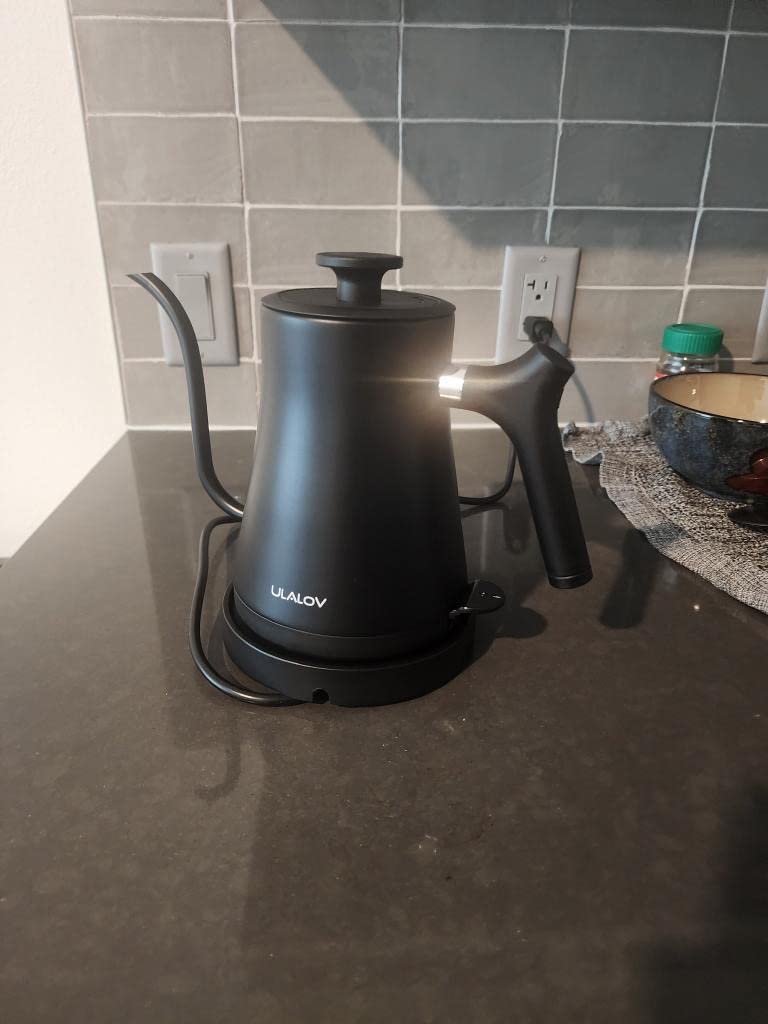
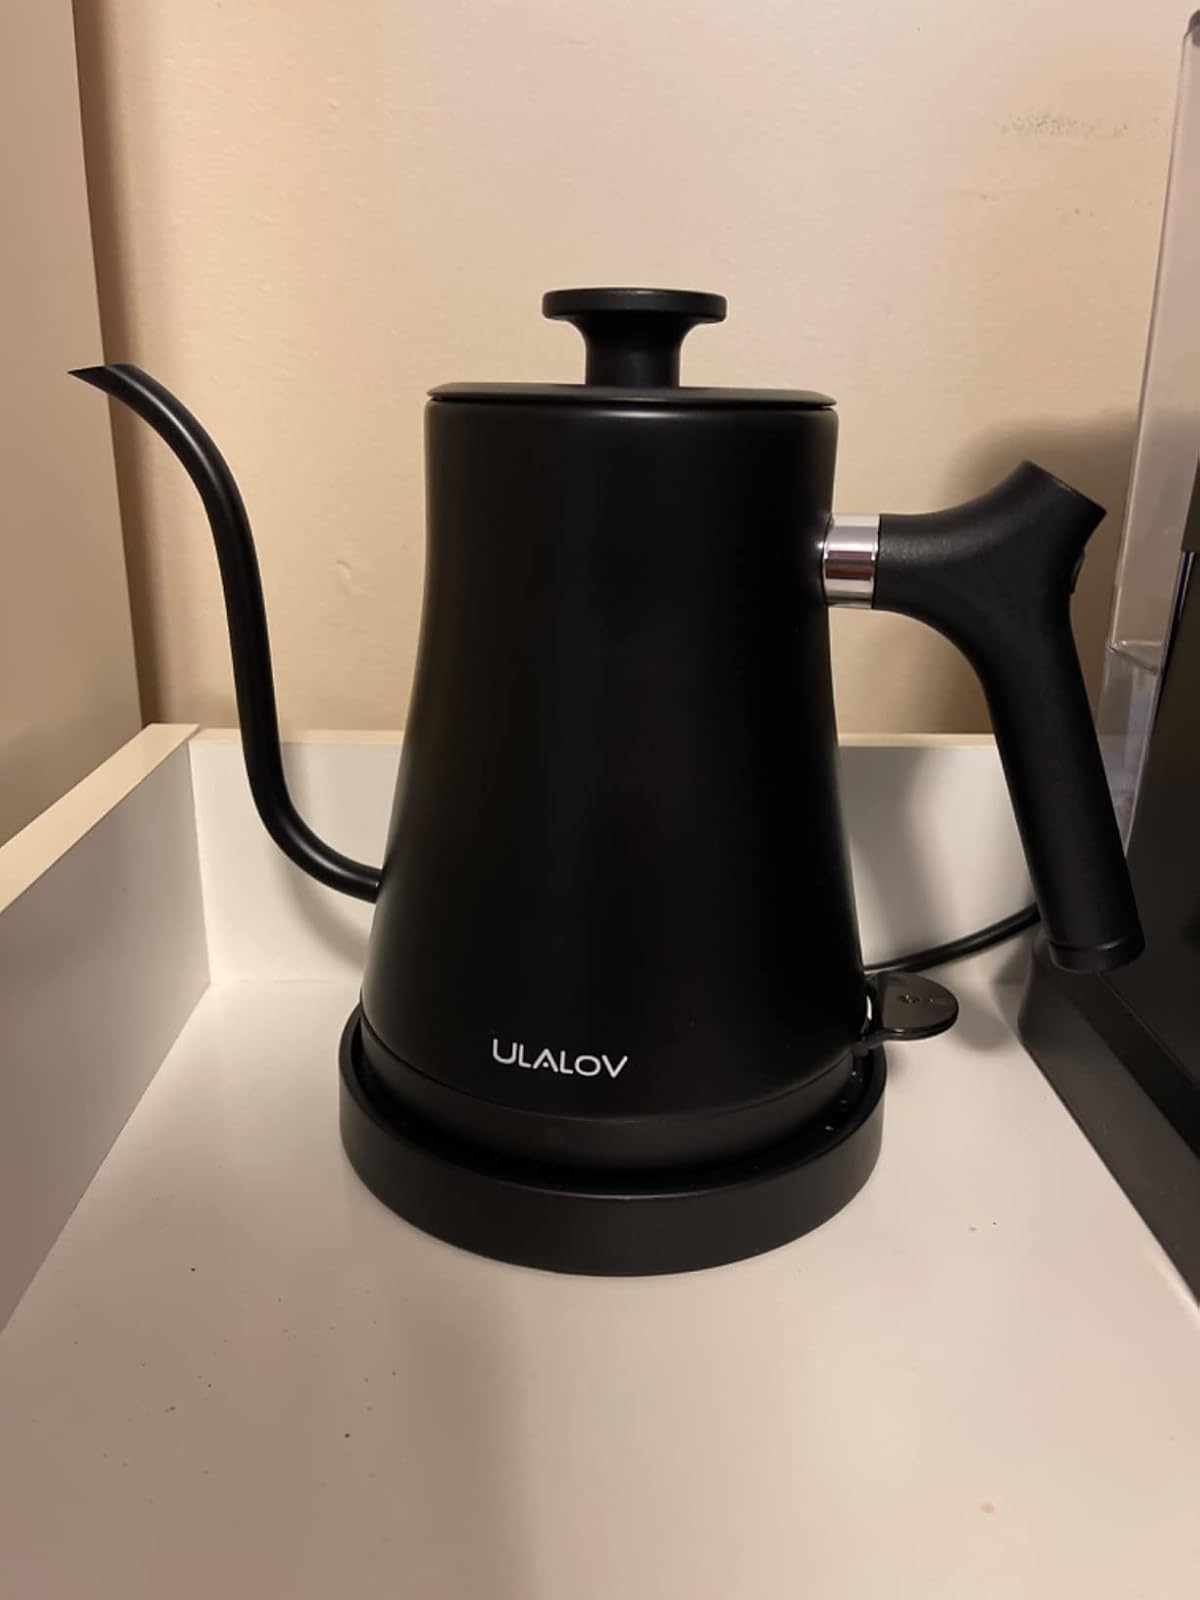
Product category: items_kettle
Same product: yes